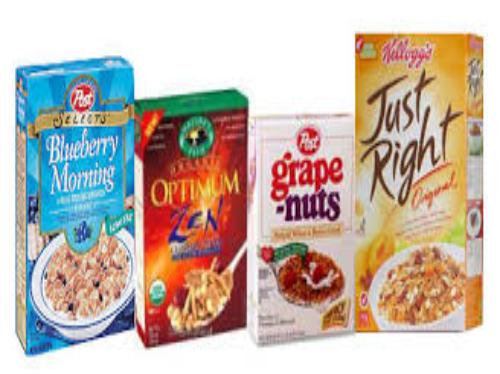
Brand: Blueberry Morning
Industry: Food